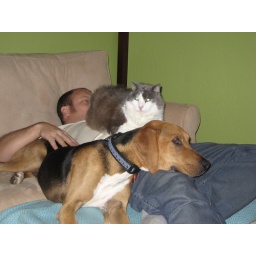
My babies and I watching TV in the office